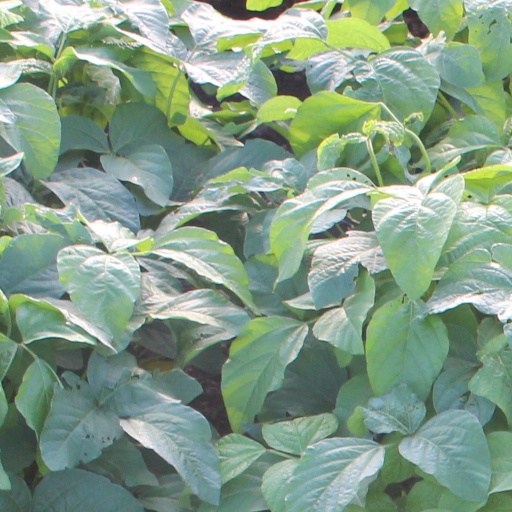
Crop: soybean